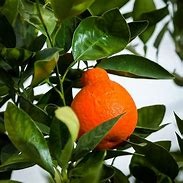
Label: mandarine